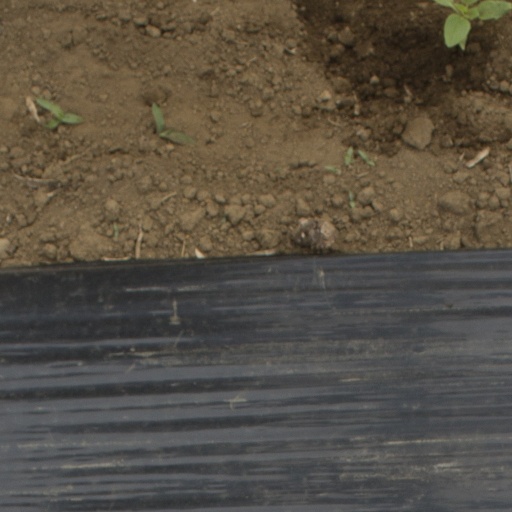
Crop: Jerusalem artichoke